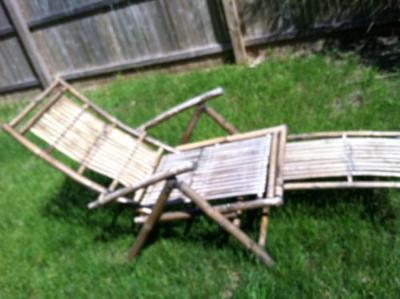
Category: chair